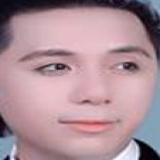
ca sĩ Minh Vương